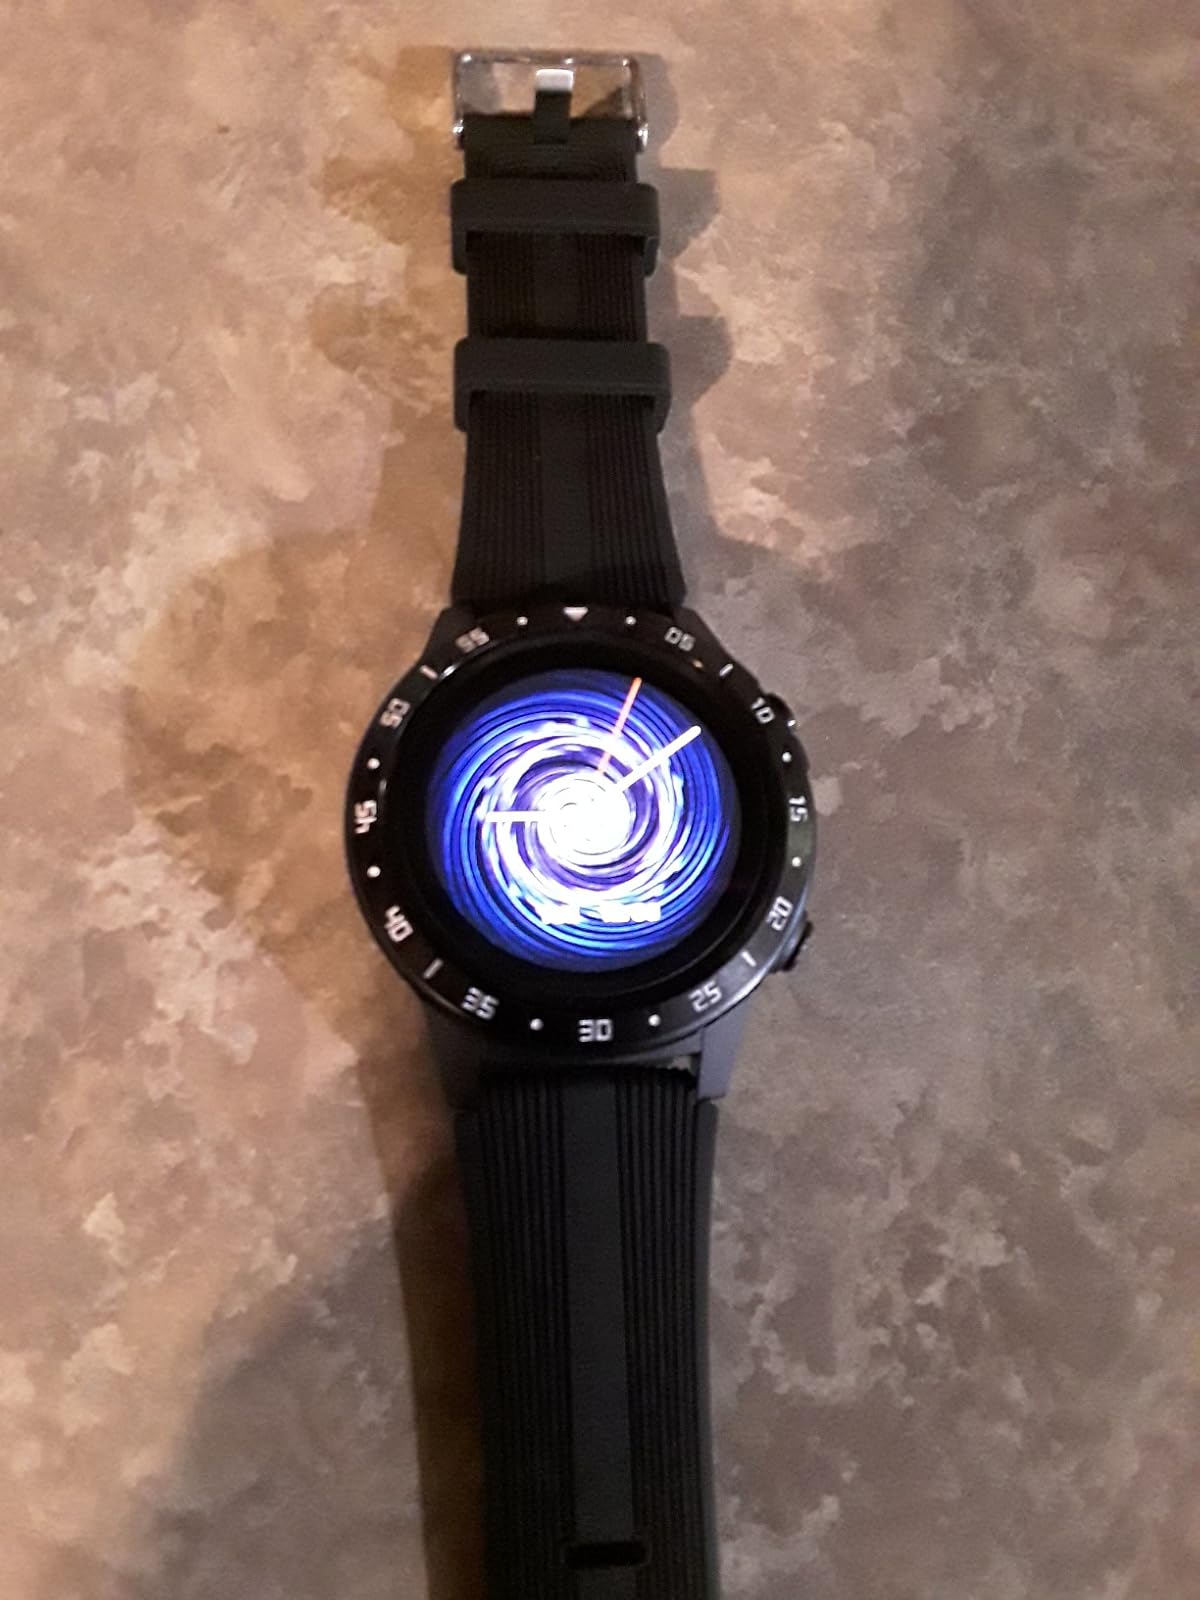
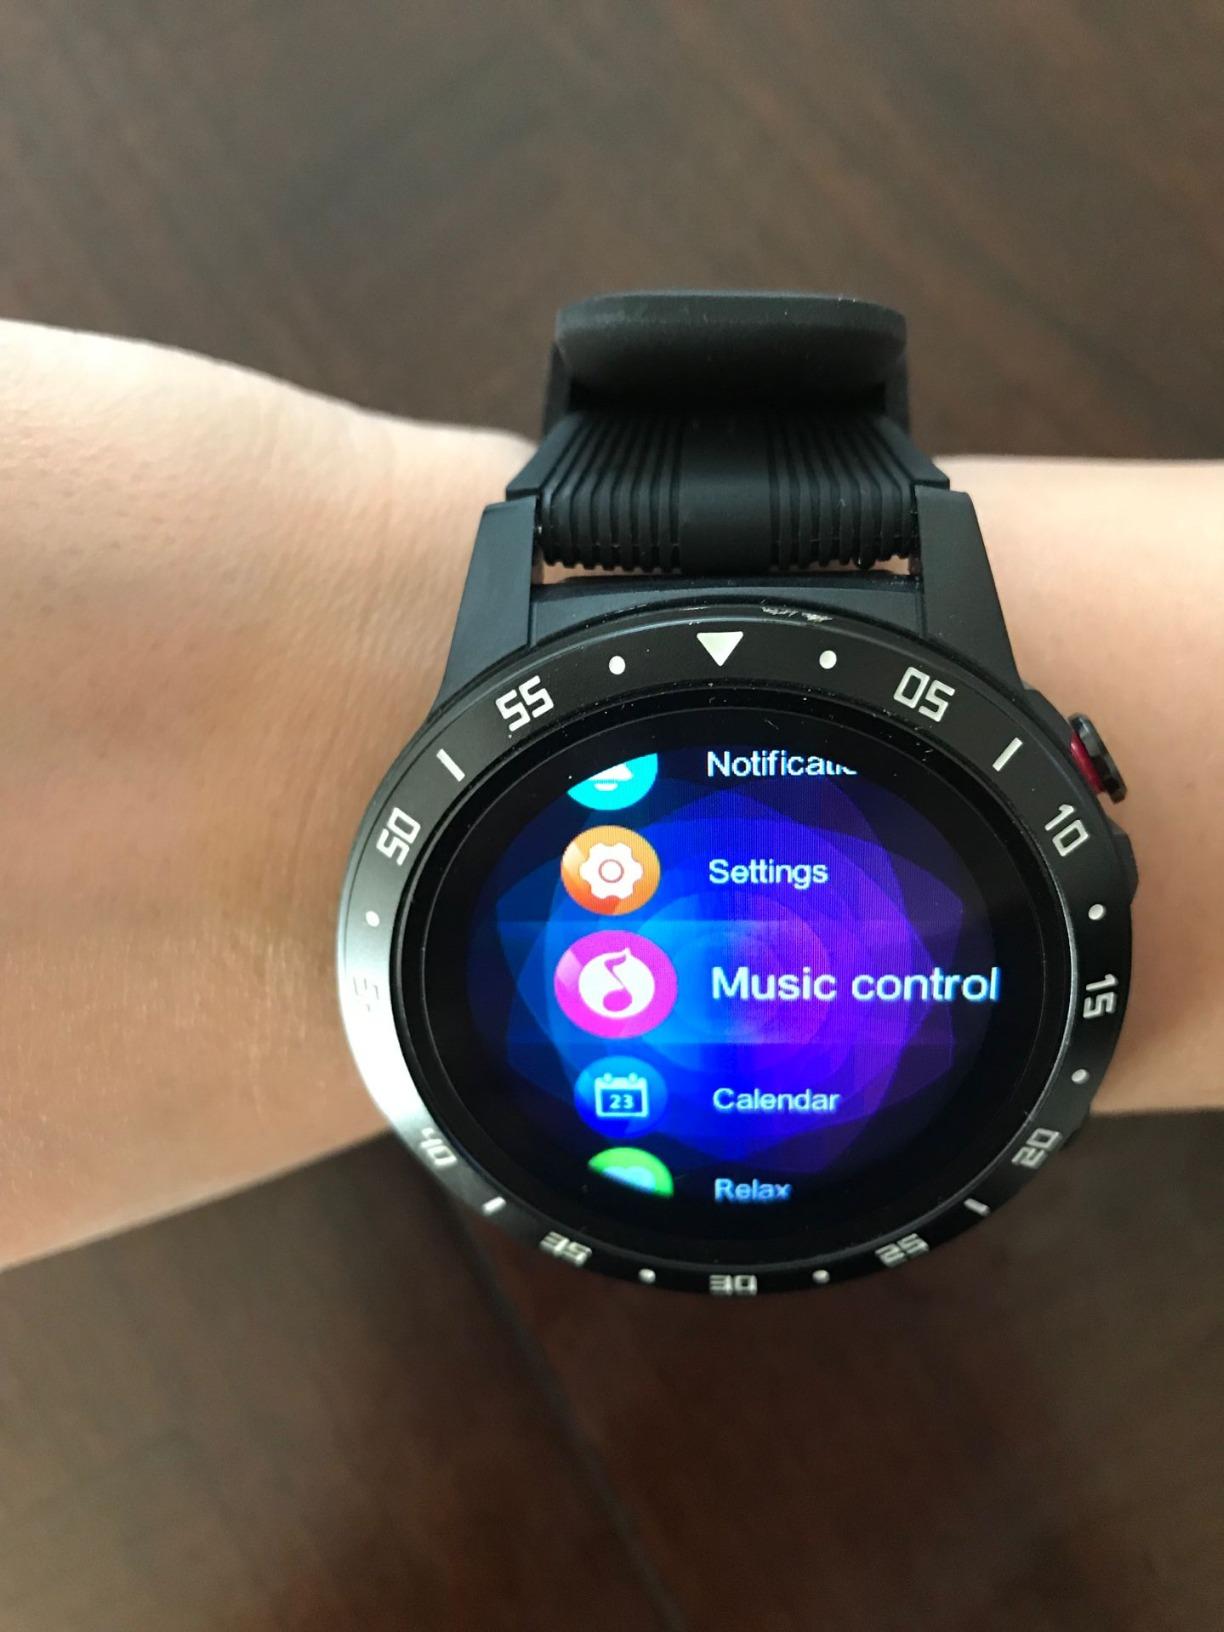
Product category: smartwatch
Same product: yes